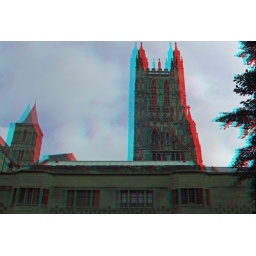
Canterbury Cathedral grounds in anaglyph 3D stereo red cyan glasses to view